Bee County Courthouse

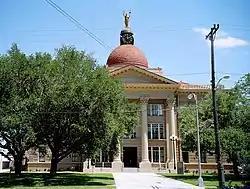
Bee County Courthouse in 2006

The Bee County Courthouse, at 105 W. Corpus Christi St. in Beeville, Texas, United States, was built in 1912. It was listed on the National Register of Historic Places in 2001.